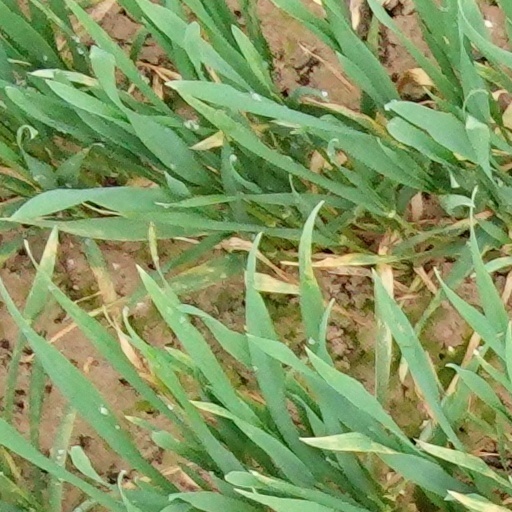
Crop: wheat